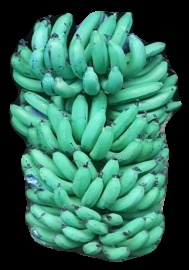
Variety: pachbale
Grade: grade1